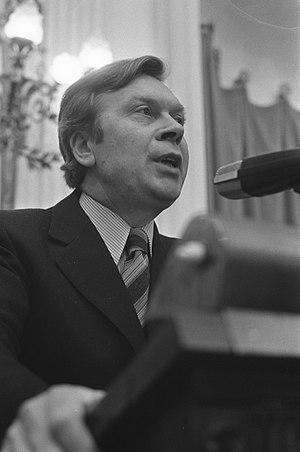
Egbert Roelof Wieldraaijer, dit Ep Wieldraaijer, né le 31 mars 1927 à Borne dans la province d'Overijssel et mort le 16 février 2017 à Enschede, est un homme politique néerlandais.